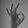
ASL letter: F